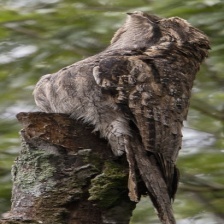
Species: GREAT POTOO
Scientific name: NYCTIBIUS GRANDIS